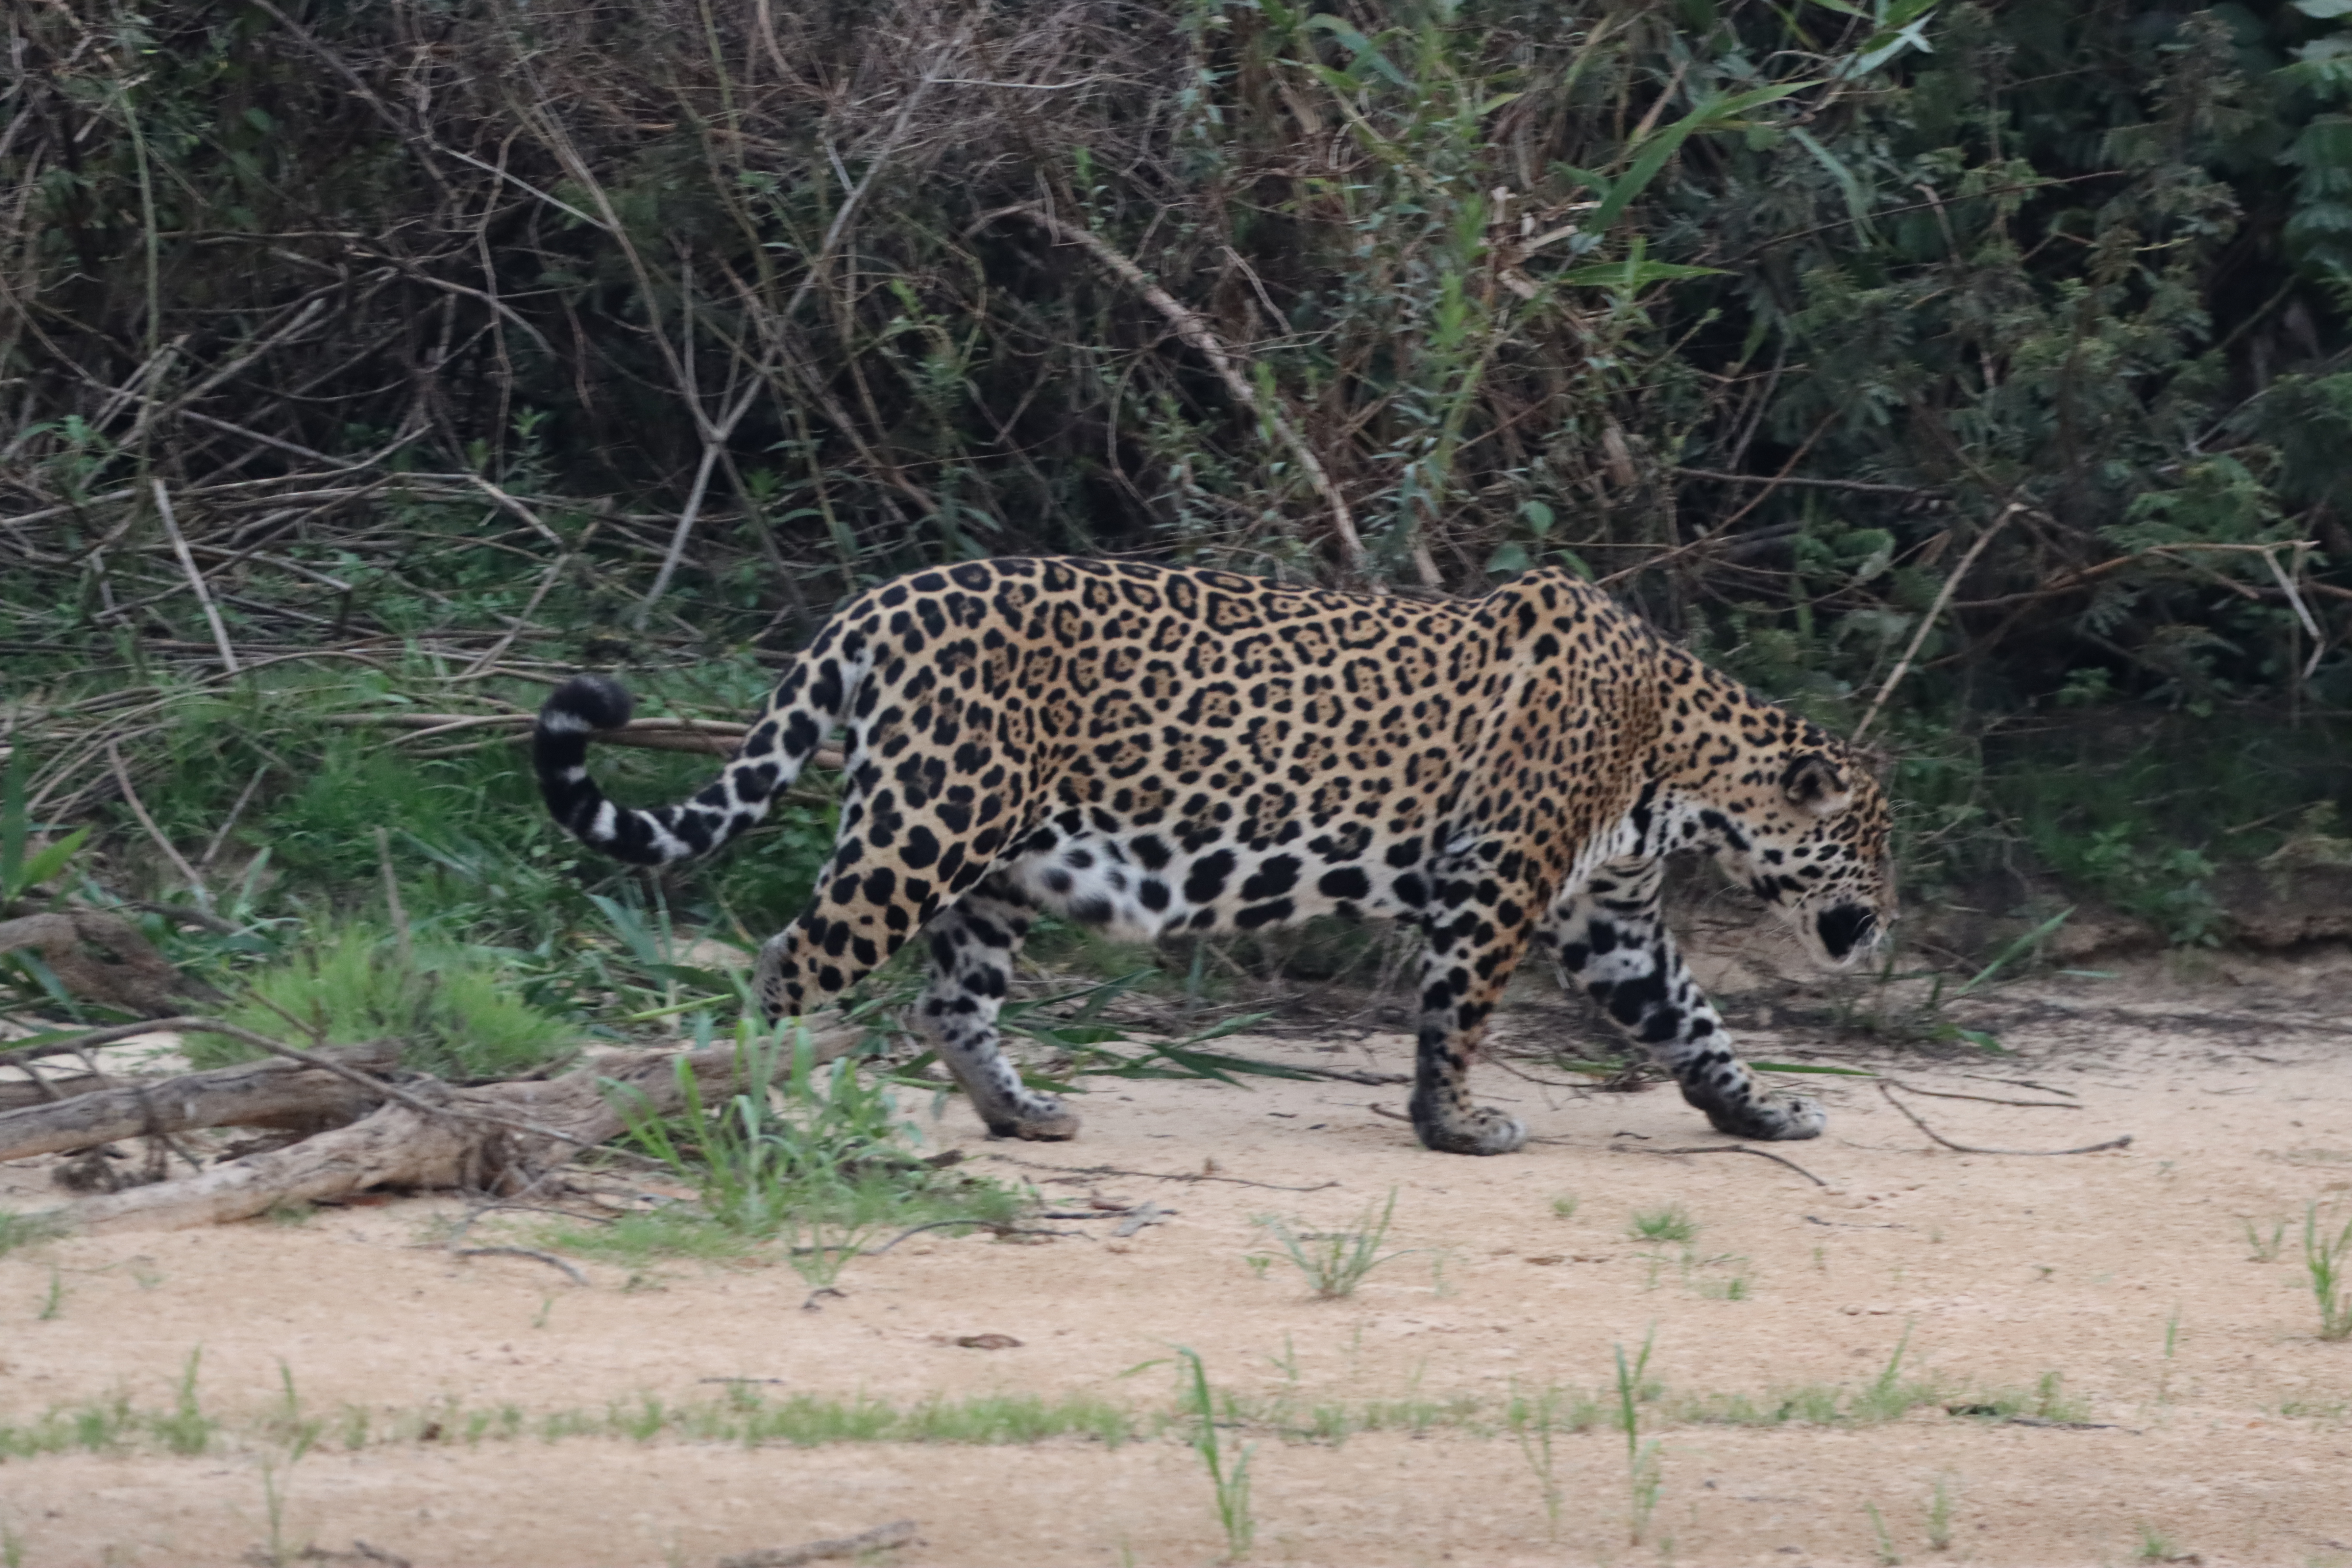
Jaguar: Pixana